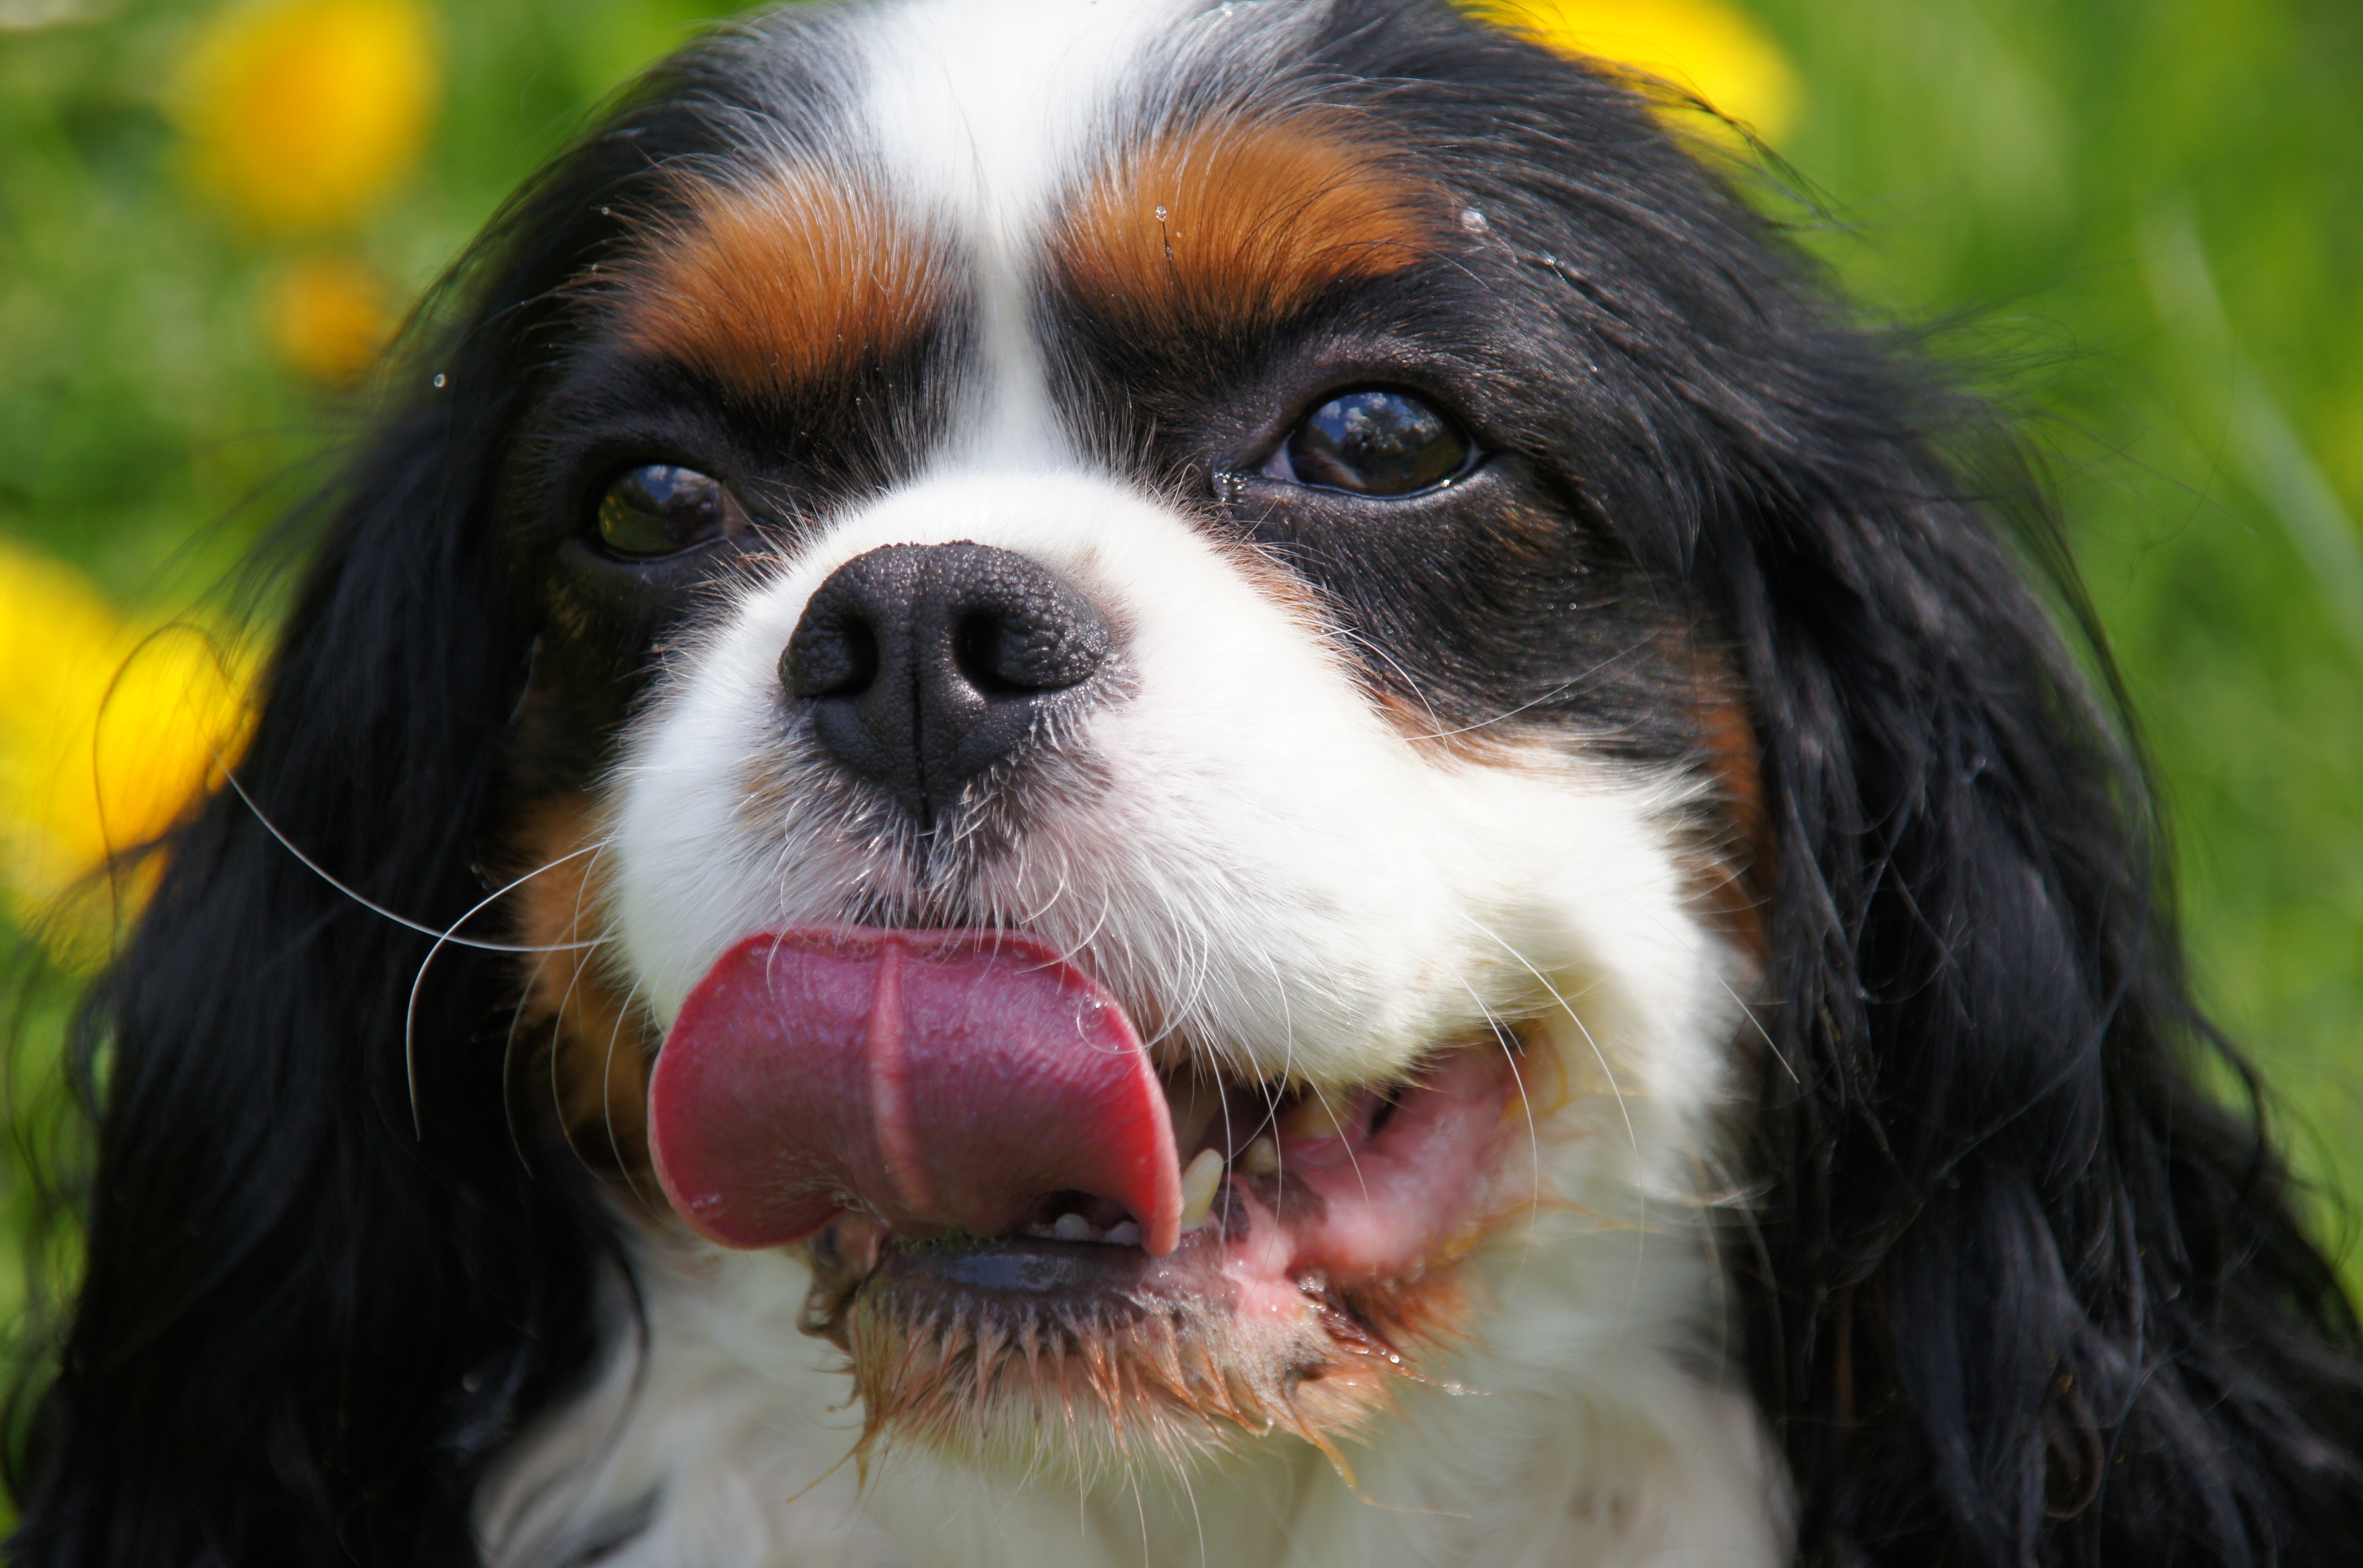
dog, mammal, spaniel, vertebrate, dog breed, cavalier, cavalier king charles spaniel, king charles spaniel, dog cavalier, breed dogs, cavi, the dog cavalier king charles spaniel, dog like mammal, carnivoran, english springer spaniel, phalene, kawalier, royal dog